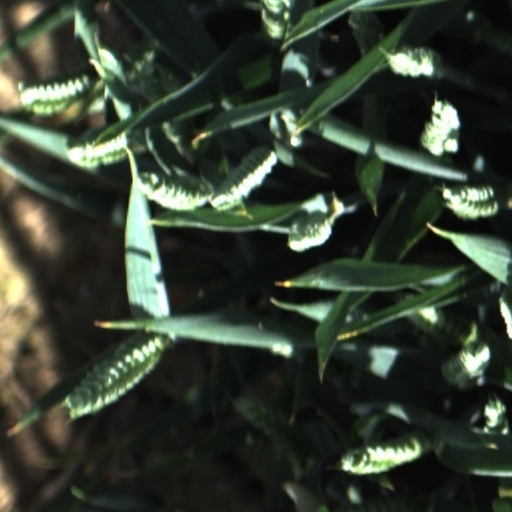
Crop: wheat